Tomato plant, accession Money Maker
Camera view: vertical (180 deg); turntable rotation: 270 degrees
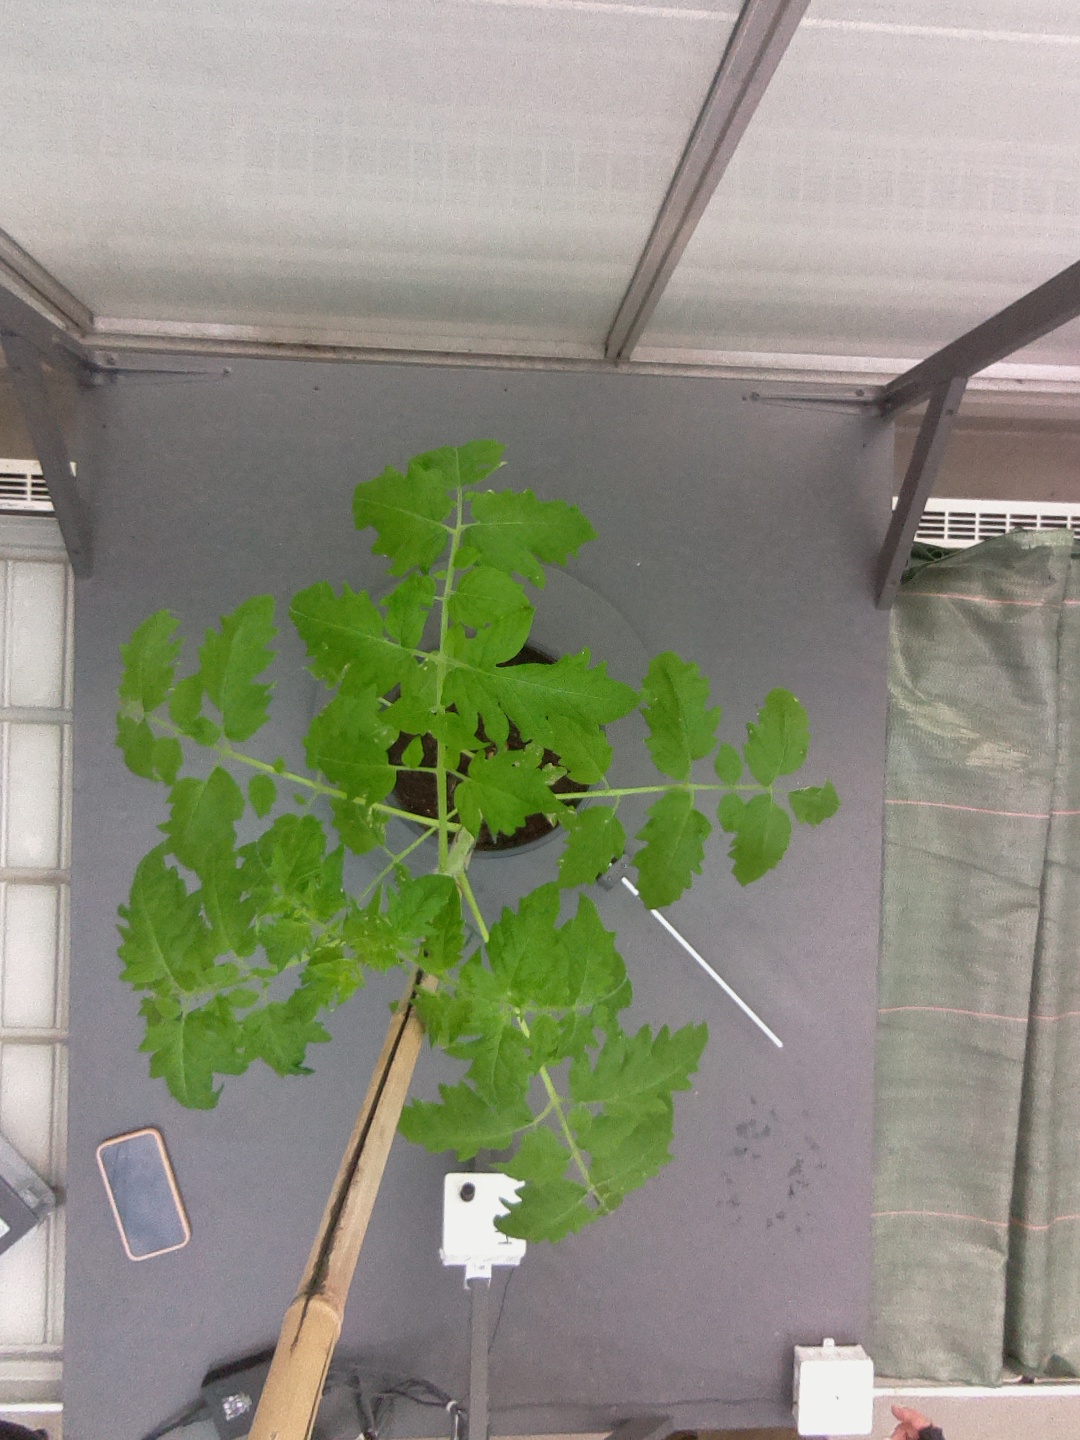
BBCH growth stage 15: 10 of true leaves visible